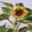
Label: sunflower